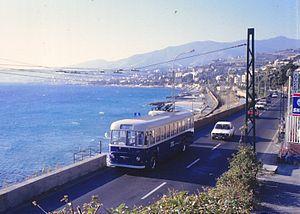
Le Rallye Sanremo 1977, disputé du 4 au 8 octobre 1977, est la cinquantième manche du championnat du monde des rallyes courue depuis 1973, et la neuvième manche du championnat du monde des rallyes 1977. C'est également la quinzième des vingt épreuves de la Coupe FIA 1977 des pilotes de rallye, nouvellement créée.
Le Rallye Sanremo 1974, disputé du 2 au 5 octobre 1974, est la dix-septième manche du championnat du monde des rallyes courue depuis 1973 et la quatrième manche du championnat 1974.
Le Rallye Sanremo 1976, disputé du 6 au 9 octobre 1976, est la trente-neuvième manche du championnat du monde des rallyes courue depuis 1973, et la huitième manche du championnat du monde des rallyes 1976.